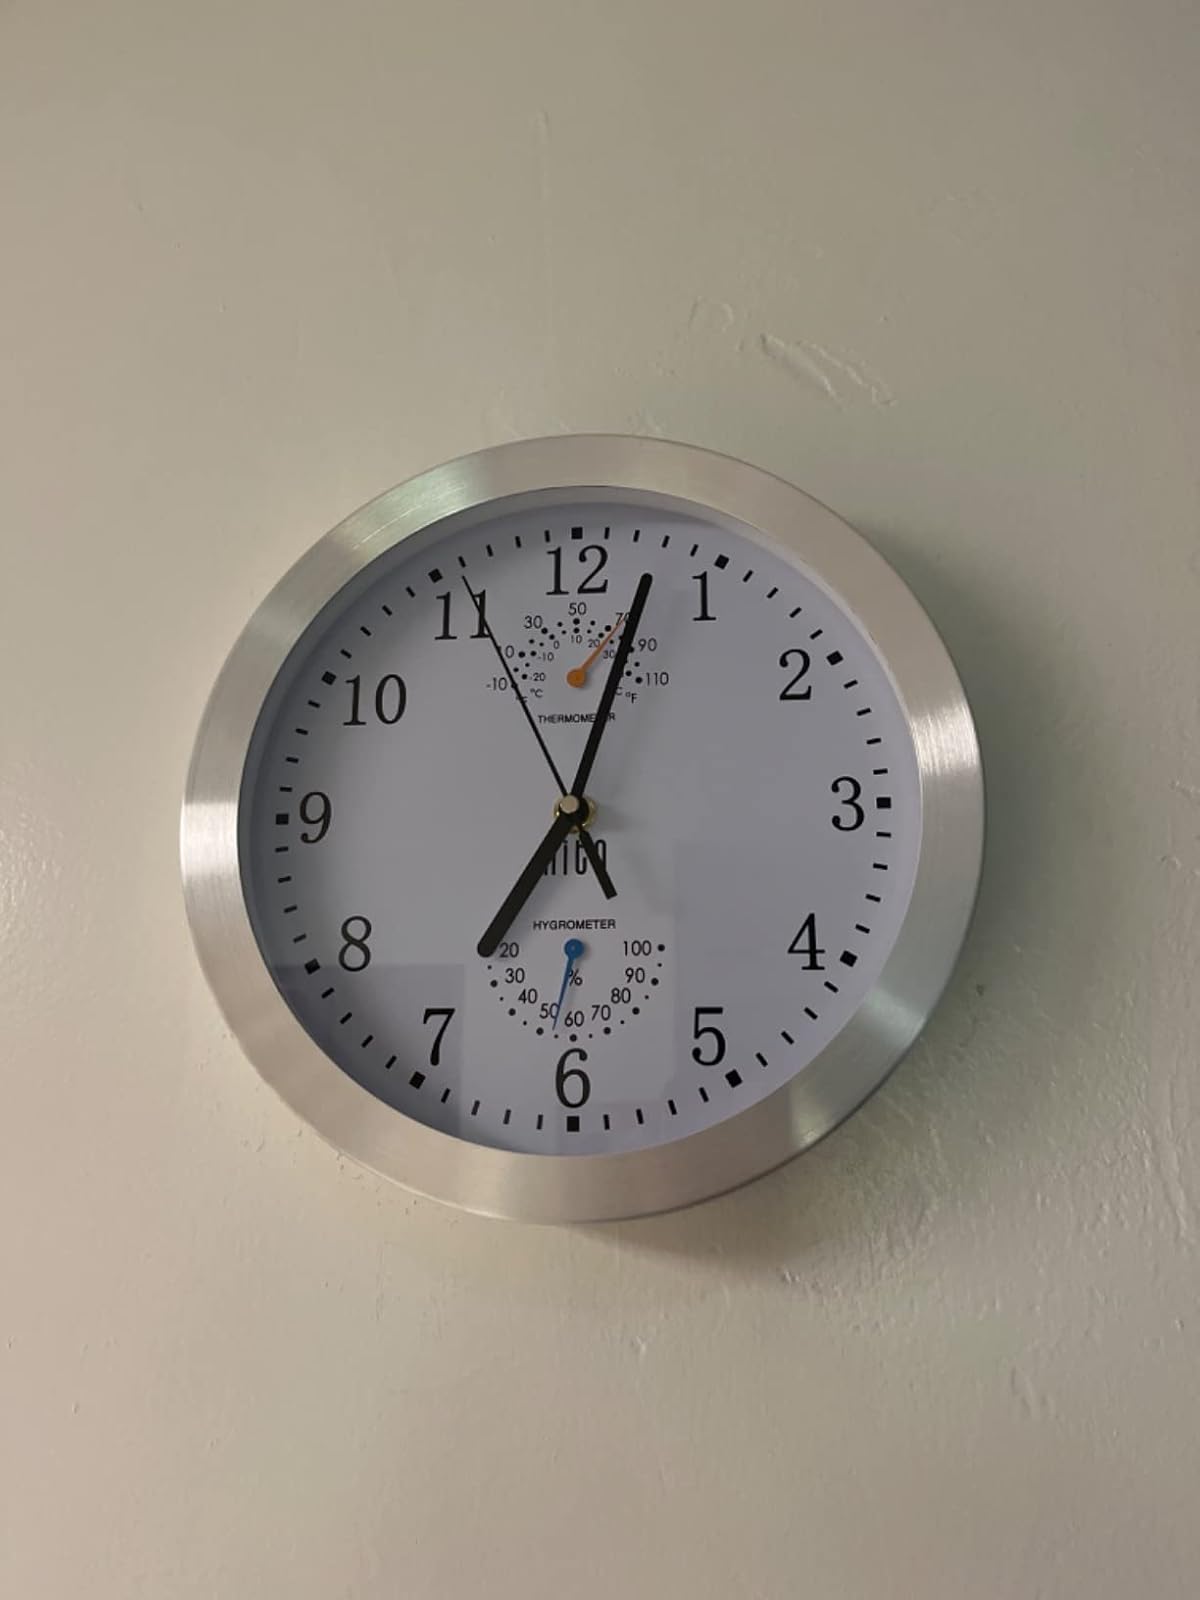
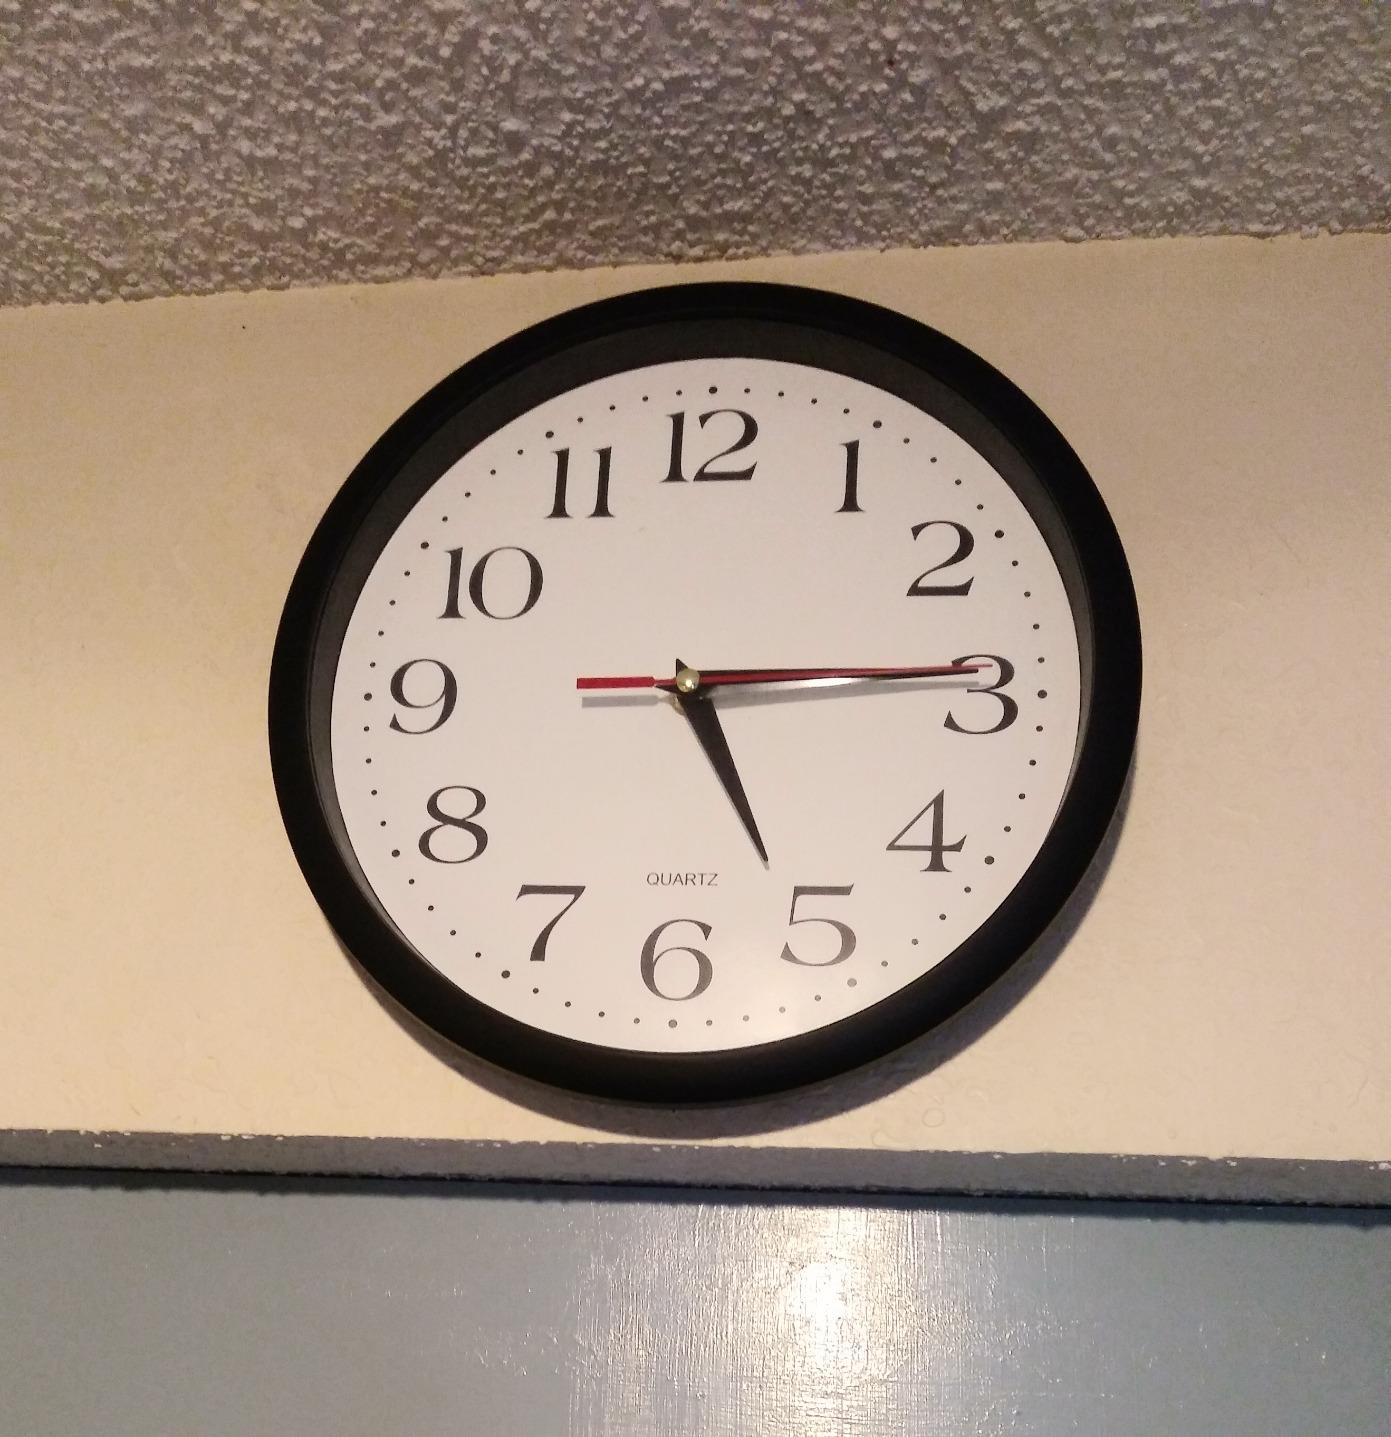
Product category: clock
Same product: no